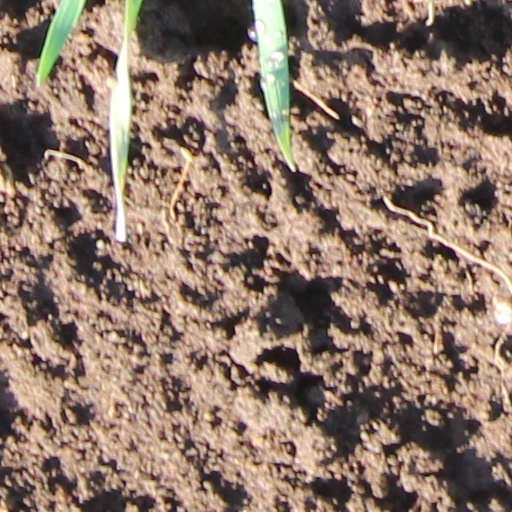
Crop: wheat